St. Michael's Fortress

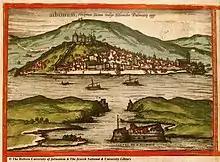
Map of Šibenik 1575

The importance of the fortress is evident not only in its favorable geographical position, but also in numerous archaeological findings, ranging from the Iron Age to 20th century. Throughout history, the fortress has been destroyed and rebuilt several times. Most of the fortress' structures can be dated to the early years of Venetian occupation, the early 15th century, but its numerous adaptations and interventions can be traced to mid-16th, early and mid-17th, mid-18th, and even early 19th centuries. As is typical for military architecture, St. Michael's Fortress contains only a few stylistically distinctive parts, for instance, the Gothic arch above the main entrance gate. The walls of the fortress are decorated with several coats of arms belonging to the city rectors or fortress' castellans that carried out certain construction works. Access to water, a key requirement of military life, was enabled via two cisterns that have been preserved to this day. Other supporting structures, such as barracks, storage rooms and other facilities, have not been preserved. The fortress consists of several elements: a castle/citadel, the northern and southern "faussebraye", a lower western platform (place-of-arms), and the extending double walls that descend to the sea and were used for retreat or for providing supplies for the soldiers.